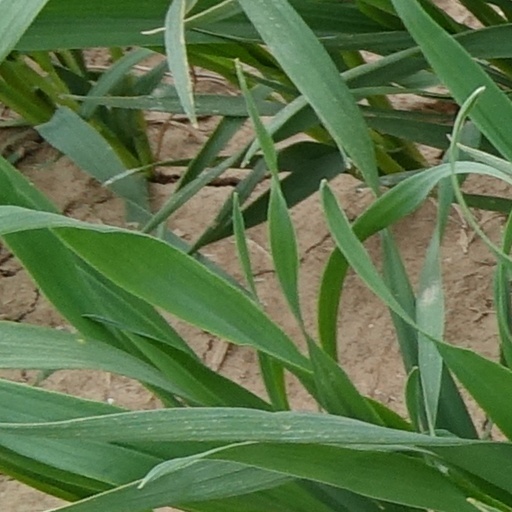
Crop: wheat